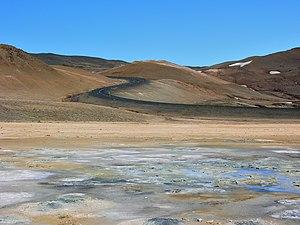
La route 1 ou route circulaire est la principale route d'Islande, d'une longueur de 1 339 kilomètres. Elle fait le tour du pays en suivant grossièrement le littoral. La route passe par pratiquement tous les villes et villages importants : Reykjavik, Borgarnes, Akureyri, Egilsstaðir, Höfn et Selfoss, ainsi que quelques grands sites touristiques tels que la Goðafoss, le Mývatn, la Jökulsárlón, la Skógafoss ou encore Kirkjubæjarklaustur.